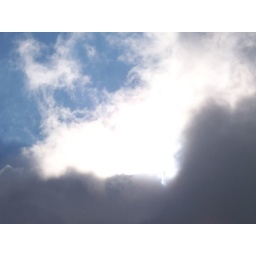
All day the mountain was in and out of clouds